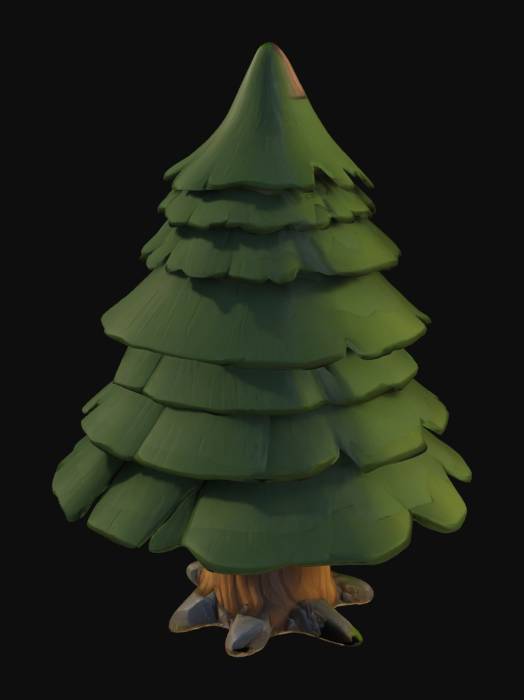
미적 점수 (1~10점): 1